Answer in natural language. Consider the 3D positions of the objects in the scene and not just the 2D positions in the image. Is the centerpoint of  glass metal tv stand at a higher height than twotiered metal cart? Choose between the following options: no or yes
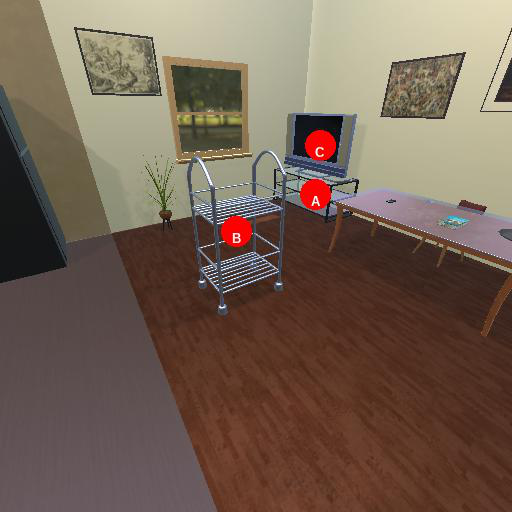
<answer>no</answer>